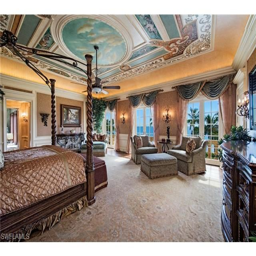
3100 the master bedroom with painted ceilings and views .